Spencer Tracy

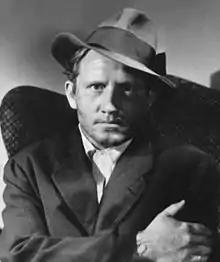
Tracy in Fritz Lang's "Fury" (1936), his first major hit

In the 1930s, MGM was the most respected movie production studio in Hollywood. When Tracy arrived there, he was all but unknown. Biographer James Curtis writes: "Tracy was scarcely a blip on the box office barometer in 1935, a critics' darling and little more". He was, however, well known for being a troublemaker. Producer Irving Thalberg was nevertheless enthusiastic about working with the actor, telling journalist Louella Parsons: "Spencer Tracy will become one of MGM's most valuable stars."